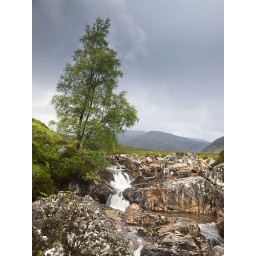
......at the base of Buachaille Etive Mor, a famous mountain in Scotland